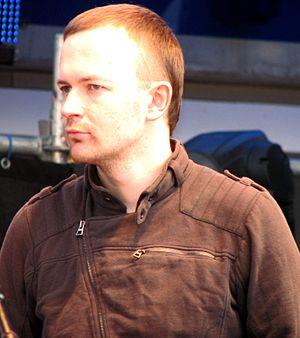
Kārlis Vērdiņš est un poète letton.